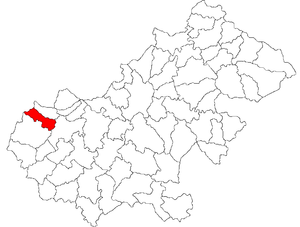
Foieni est une commune roumaine du județ de Satu Mare, dans la région historique de Transylvanie et dans la région de développement du Nord-Ouest.